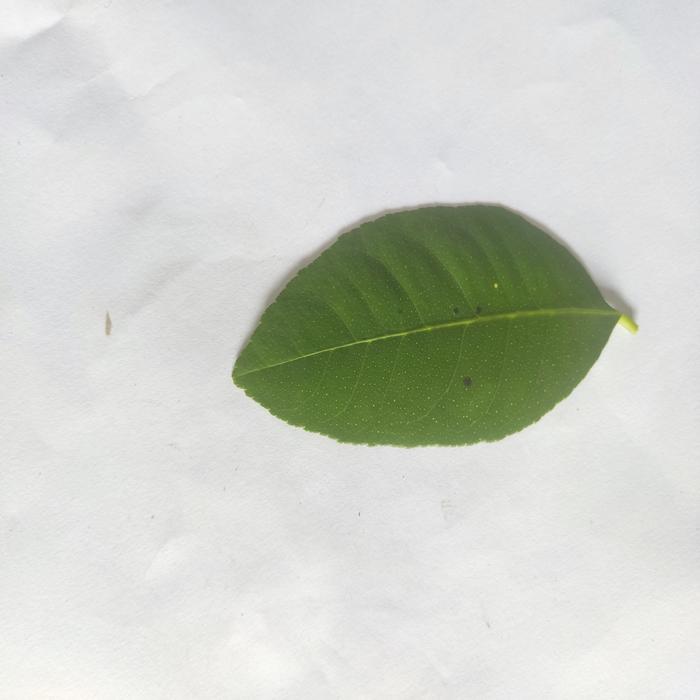
Crop: Lemon
Leaf condition: Healthy_Leaf